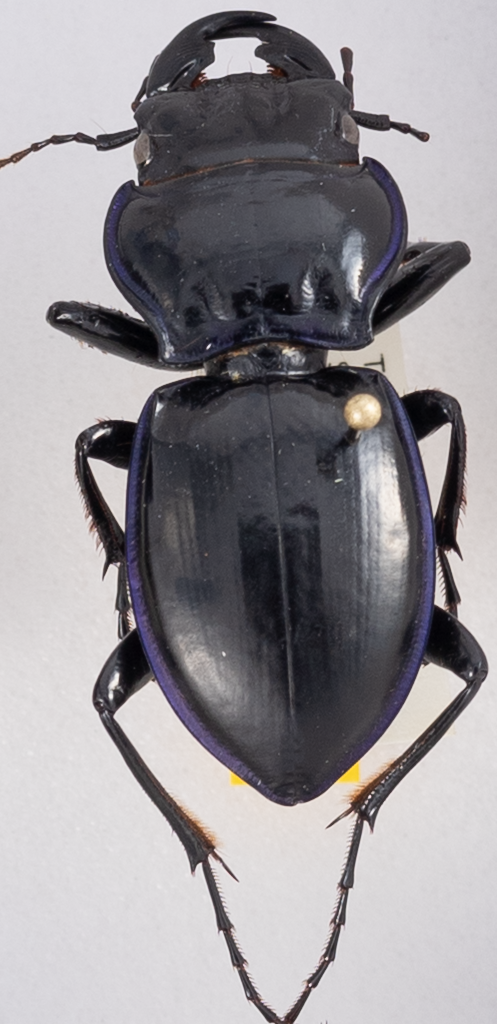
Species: Pasimachus punctulatus
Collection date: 2017-05-02
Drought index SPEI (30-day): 0.8
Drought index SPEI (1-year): -1.258
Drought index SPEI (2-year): -0.966